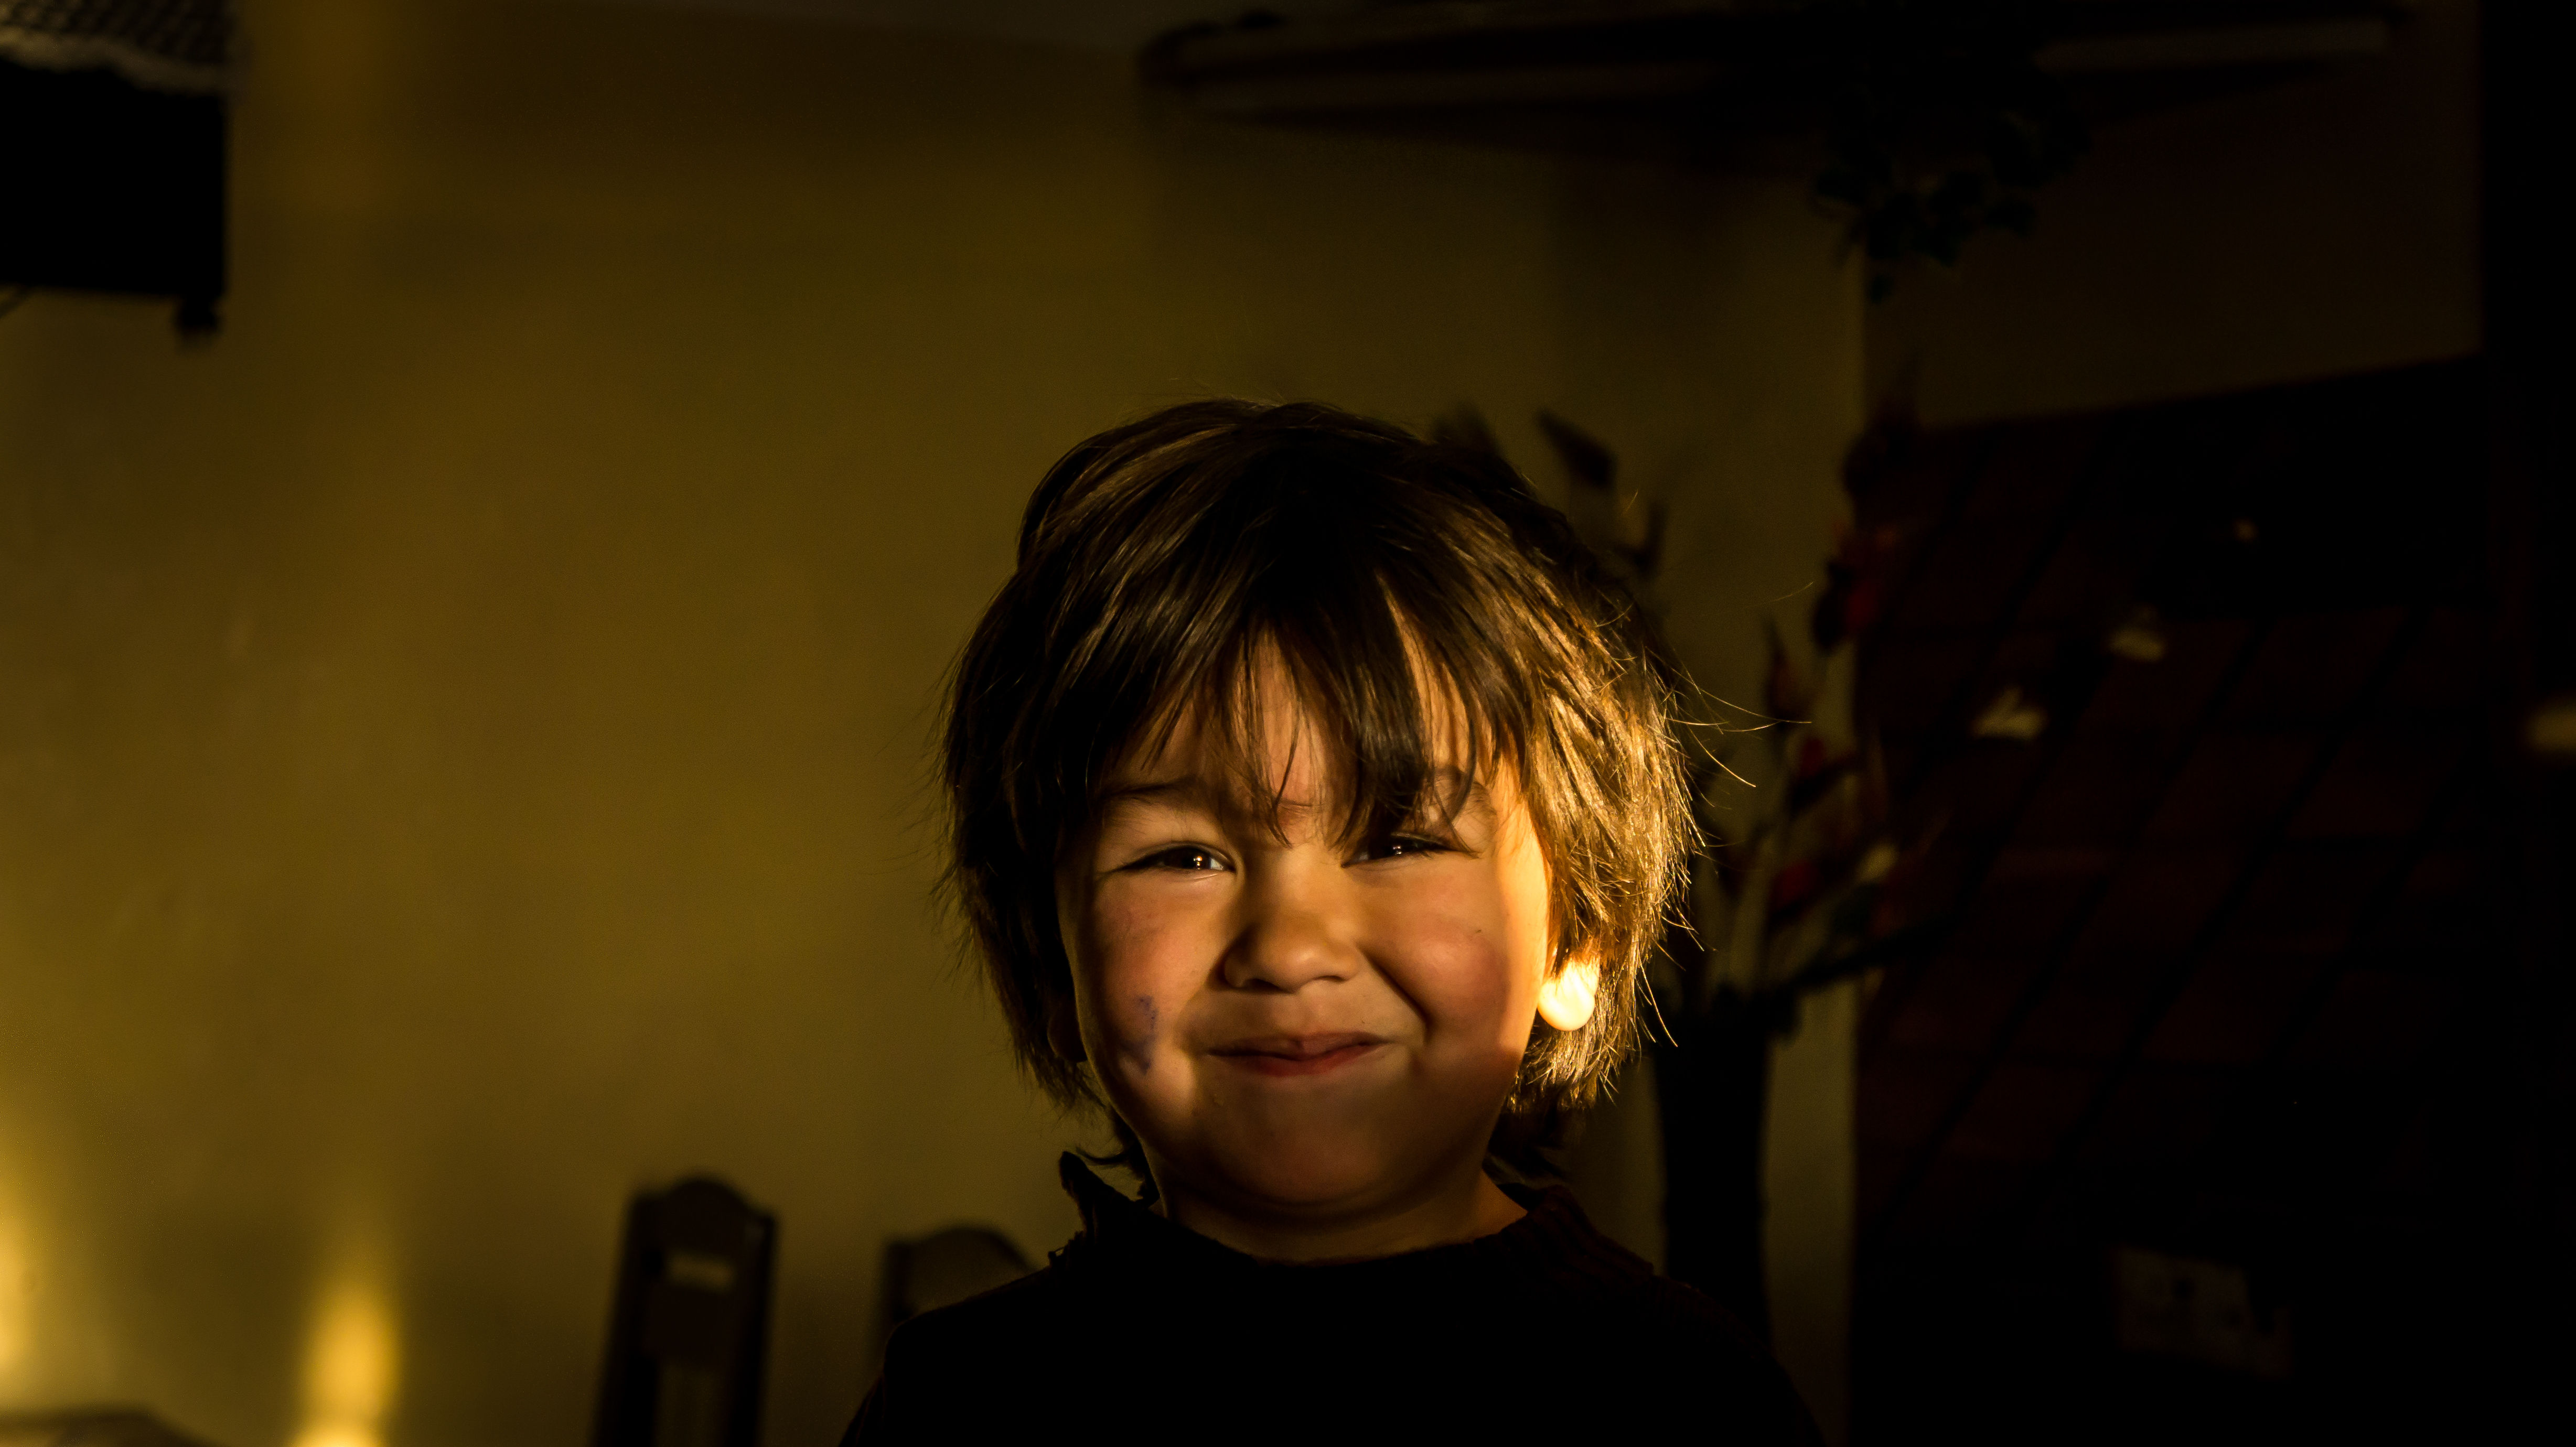
person, light, boy, kid, cute, portrait, model, young, youth, child, dirty, darkness, blonde, facial expression, smiling, smile, face, happy, happiness, singing, public domain images